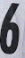
Number: 6